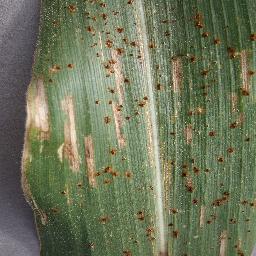
Label: Corn___Cercospora_leaf_spot Gray_leaf_spot